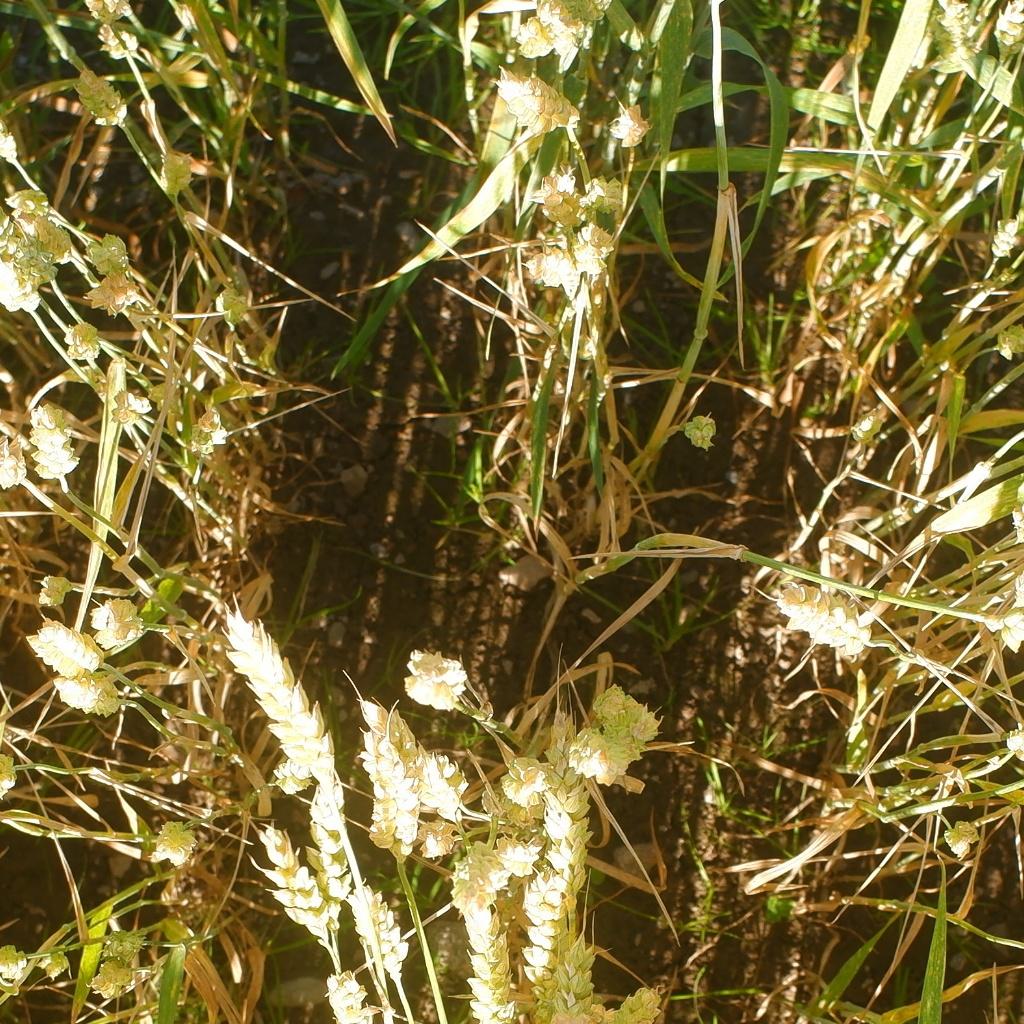
Country: Norway
Location: NMBU
Wheat development stage: Ripening